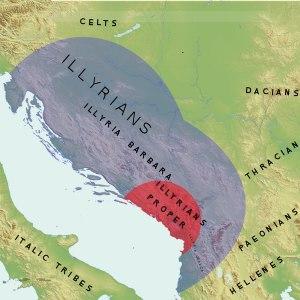
Les Alpes dinariques ou Dinarides sont un massif montagneux des Balkans occidentaux qui doivent leur nom au mont Dinara. Elles s'élèvent entre la plaine de Pannonie au nord-est et la mer Adriatique au sud-ouest, en plusieurs chaînes montagneuses orientées principalement selon un axe nord-ouest/sud-est, de la Slovénie au nord de l'Albanie où culmine leur plus haut sommet, à 2 692 mètres d'altitude : le Maja Jezercë. Elles couvrent au total six pays reconnus internationalement, auxquels peut s'ajouter le Kosovo. La plus grande ville est Sarajevo, capitale de la Bosnie-Herzégovine. Trois climats distincts influencent le massif : méditerranéen à l'ouest, montagnard au centre, où le relief est le plus élevé, et continental à l'est.